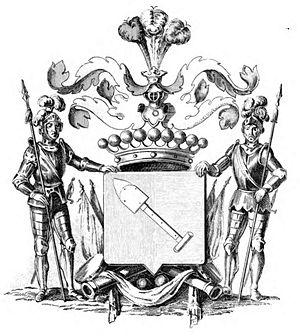
Joseph Wenzel Radetzky von Radetz, couramment appelé comte Joseph Radetzky, est un maréchal autrichien, originaire de Bohême, né le 2 novembre 1766 au Château de Trebnitz près de Sedlčany, mort le 5 janvier 1858 à Milan.